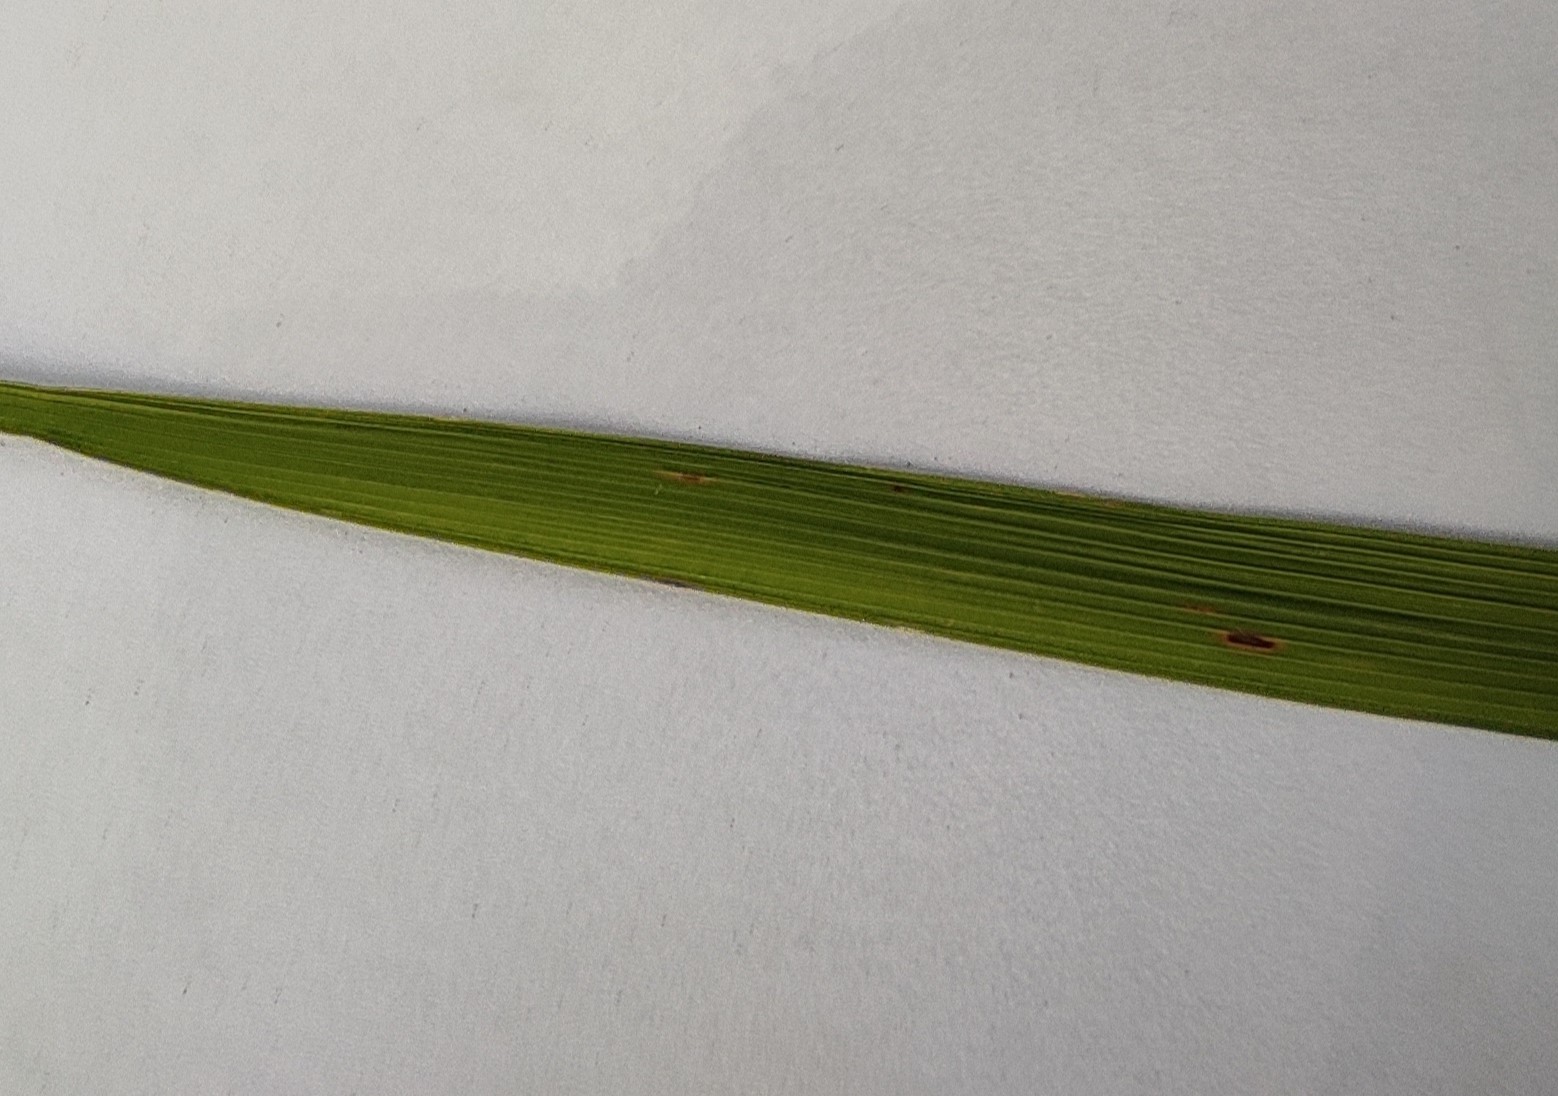
Label: Healthy